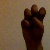
The image shows a hand gesture representing the letter 'E' in Indian Sign Language.